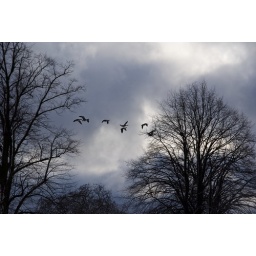
Love the moody clouds and the detail of the tree branches in this shot.